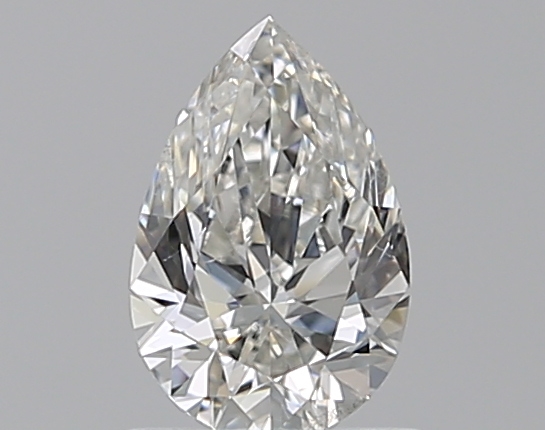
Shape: pear
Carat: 0.7
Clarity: SI1
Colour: G
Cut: VG
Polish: EX
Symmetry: VG
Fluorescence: N
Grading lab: GIA
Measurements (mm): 7.49 x 4.93 x 3.14